Constantinos Apostolou Doxiadis

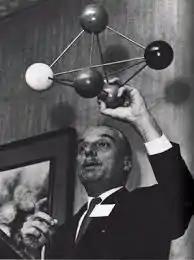
Doxiadis teaching the principles of ekistics

Constantinos A. Doxiadis (14 May 1913 – 28 June 1975), often cited as C. A. Doxiadis, was a Greek architect and urban planner. During the 1960s, he was the lead architect and planner of Islamabad, which was to serve as the new capital city of Pakistan. He was later known as the father of ekistics, which concerns the multi-aspect science of human settlements.